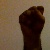
The image shows a hand gesture representing the letter 'S' in Indian Sign Language.